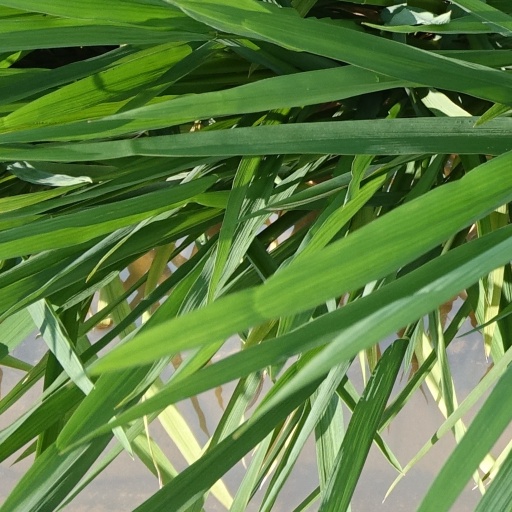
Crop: rice